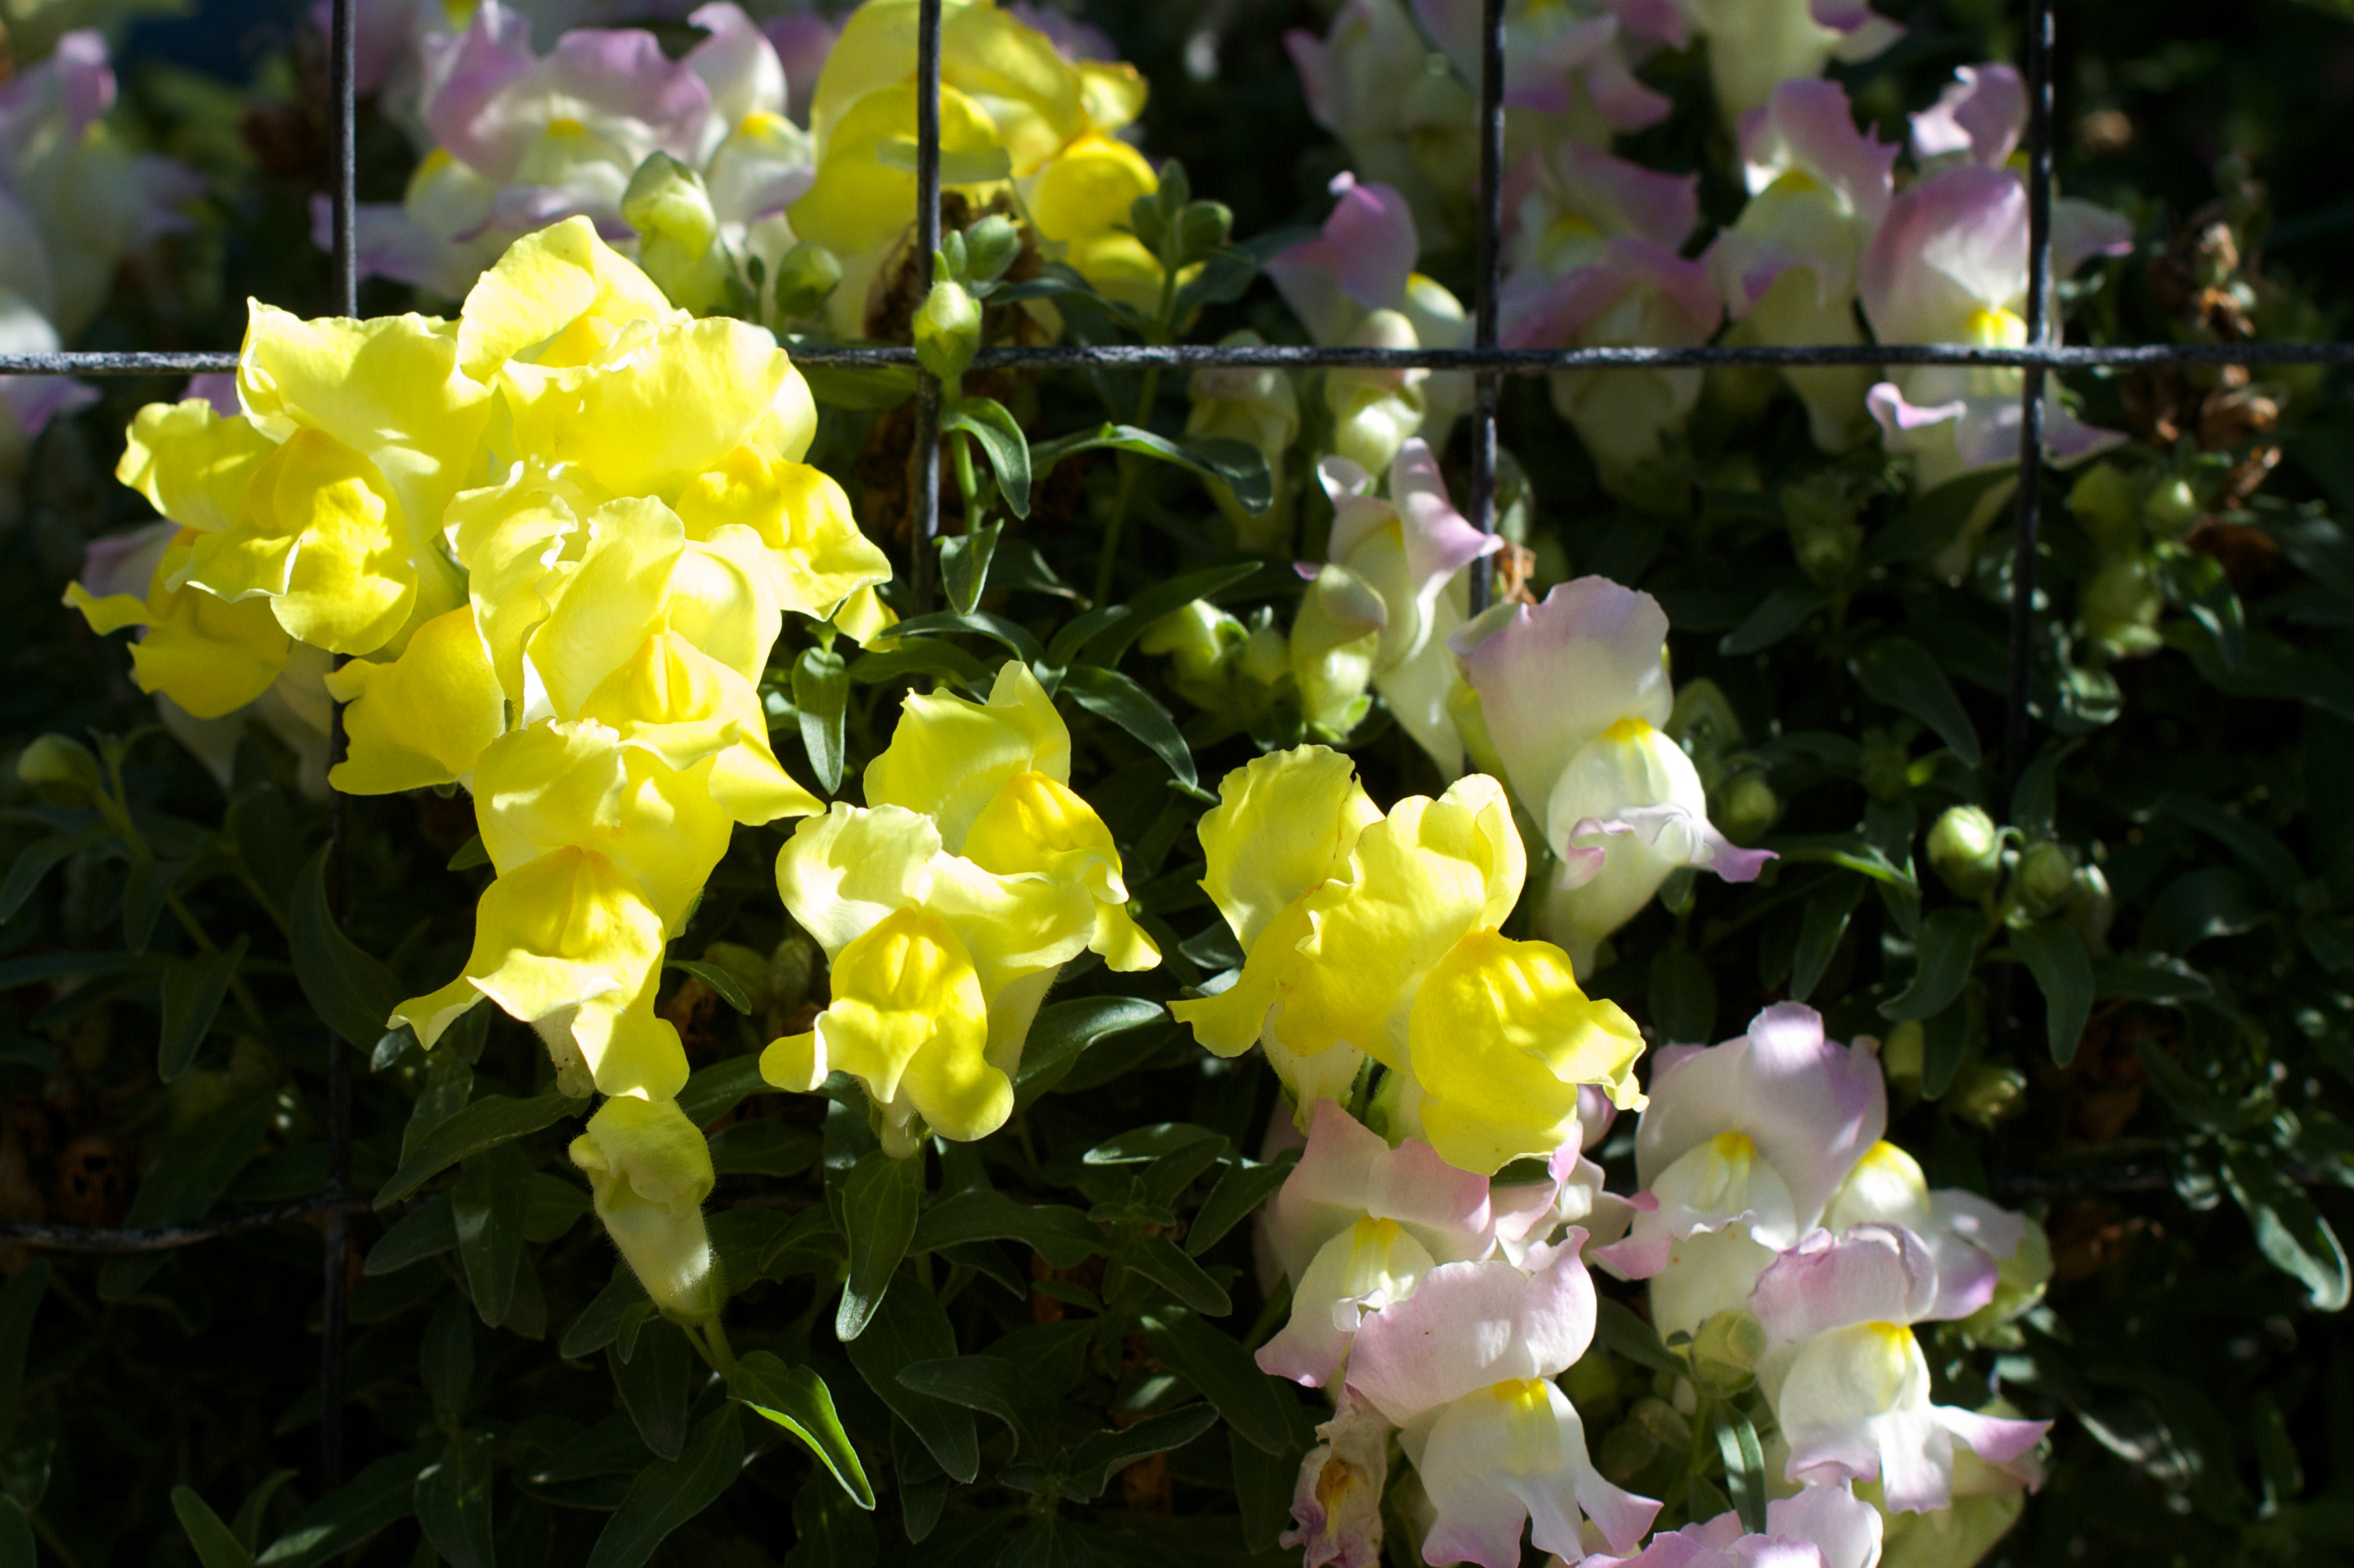
blossom, plant, flower, botany, flora, wildflower, shrub, snapdragon, flowering plant, land plant